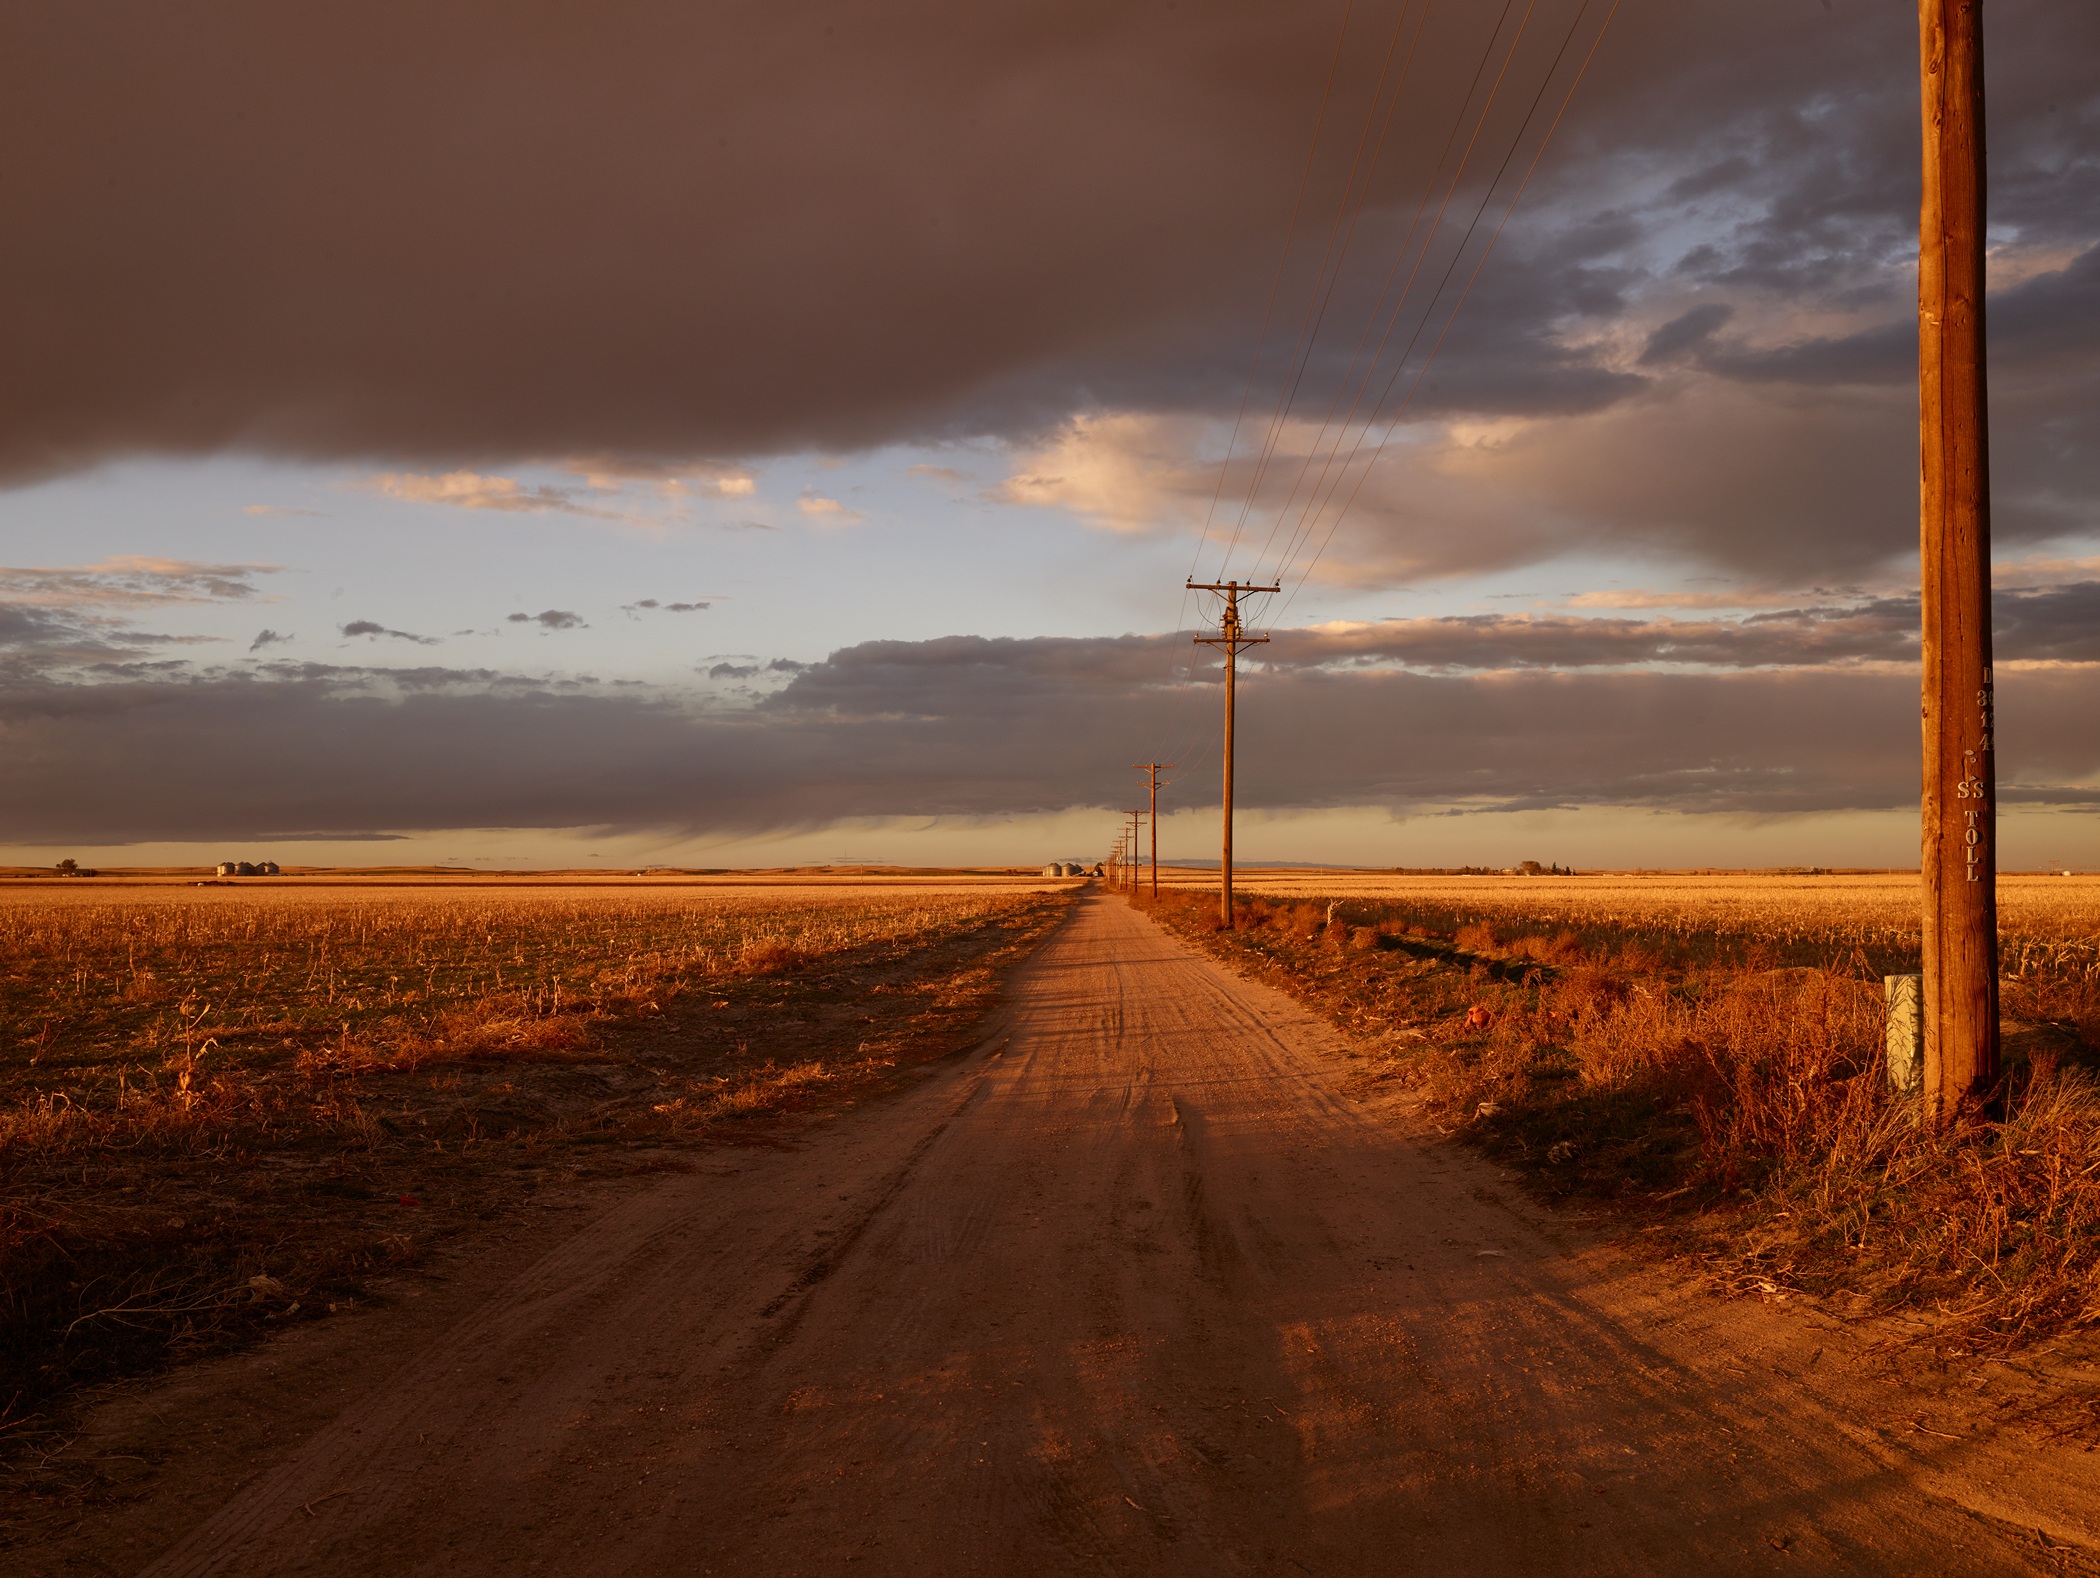
landscape, nature, horizon, cloud, sky, sun, sunrise, sunset, road, field, farm, prairie, countryside, sunlight, morning, wind, dawn, country, dirt road, dusk, evening, twilight, rural, weather, plain, cloudscape, trees, outdoors, outside, clouds, colorado, beautiful, silhouettes, rural area, natural environment, atmospheric phenomenon